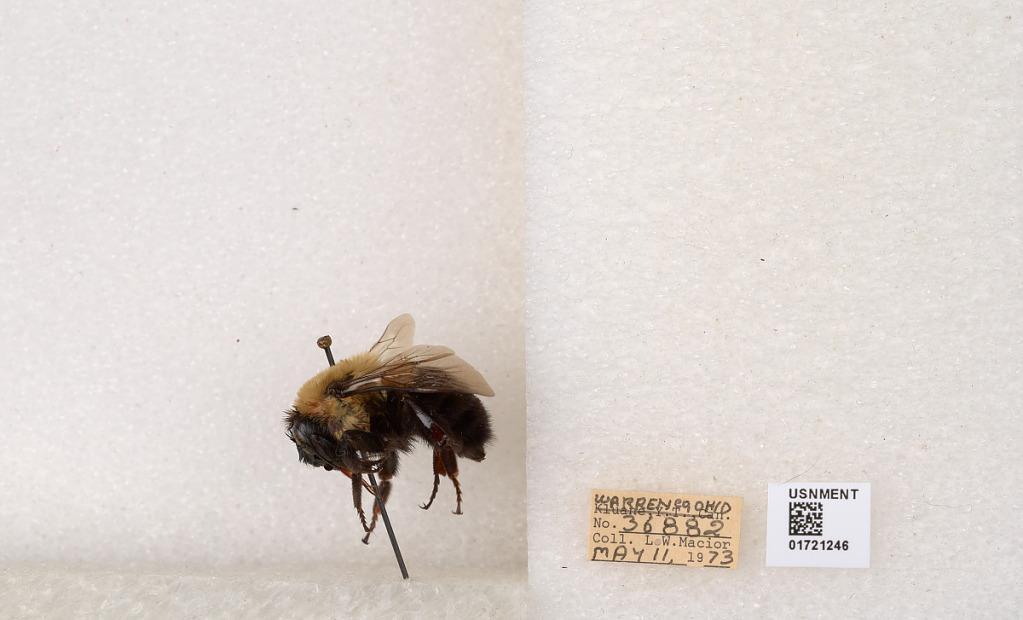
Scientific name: Bombus impatiens Cresson
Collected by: L. Macior
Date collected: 1973-5-11
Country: United States
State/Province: Ohio
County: Warren
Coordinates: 39.4276, -84.1668